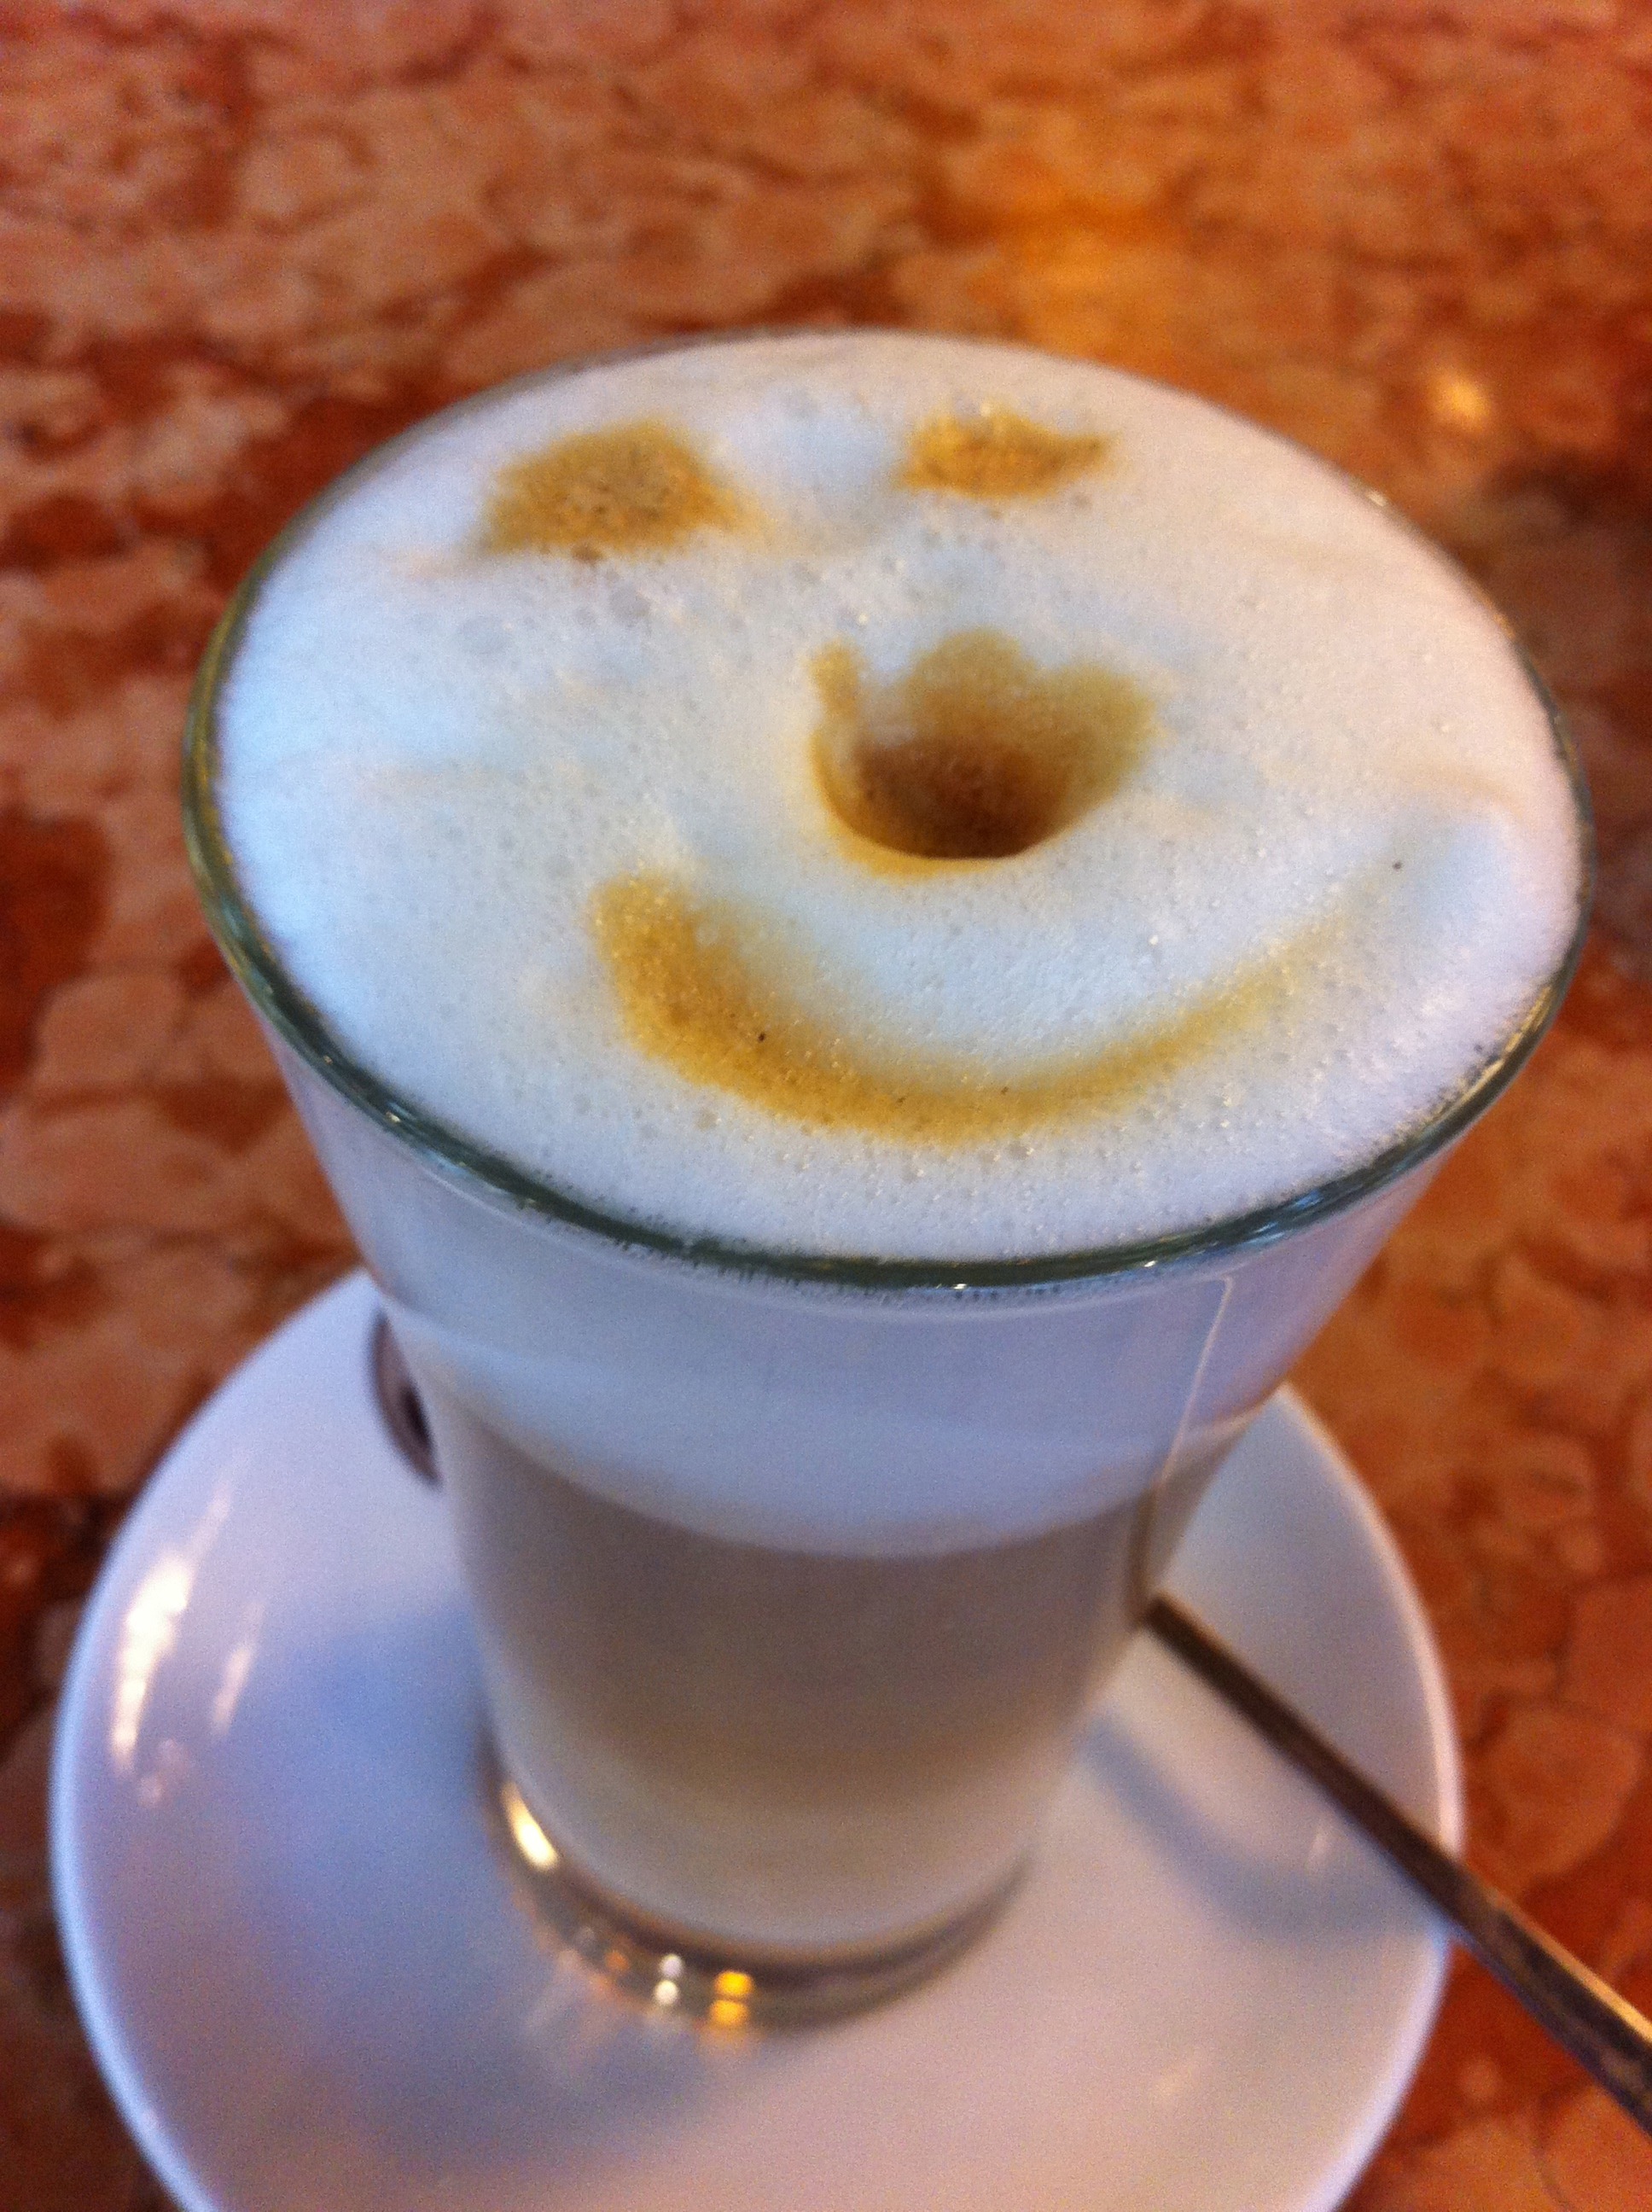
cafe, coffee, glass, foam, cup, latte, cappuccino, food, drink, coffee cup, smiley, flavor, caf au lait, caff macchiato, mocaccino